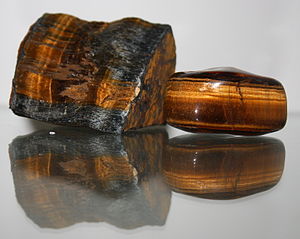
Tigerøje
Tigerøje, rå sten og tromlepoleret.
Tigerøje er et mineral med gul og brun farve i farvede bånd og med en tydelig fiberøs opbygning, der giver stenen en egen glans, hvor lyset spiller i fibrene og kan give lysstriber på overfladen. Fibrene er opstået da det oprindelige mineral blå asbest eller tilsvarende mineraler gradvist er blevet erstattet med kisel men har beholdt asbestens struktur. Striberne giver mindelser om et katteøje, men på grund af farven betegnes mineralet tigerøje. Et tilsvarende blågrønt mineral benævnes falkeøje.